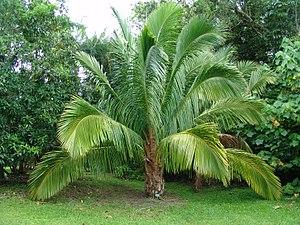
Beccariophoenix madagascariensis est une espèce de palmiers endémique de Madagascar.